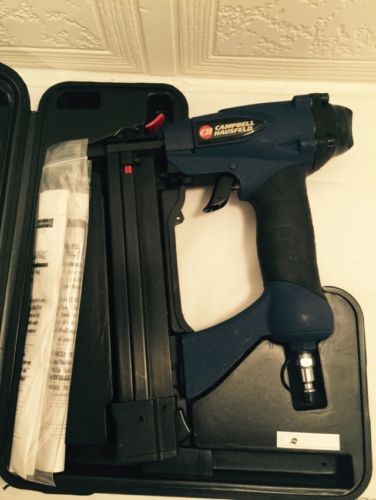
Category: stapler